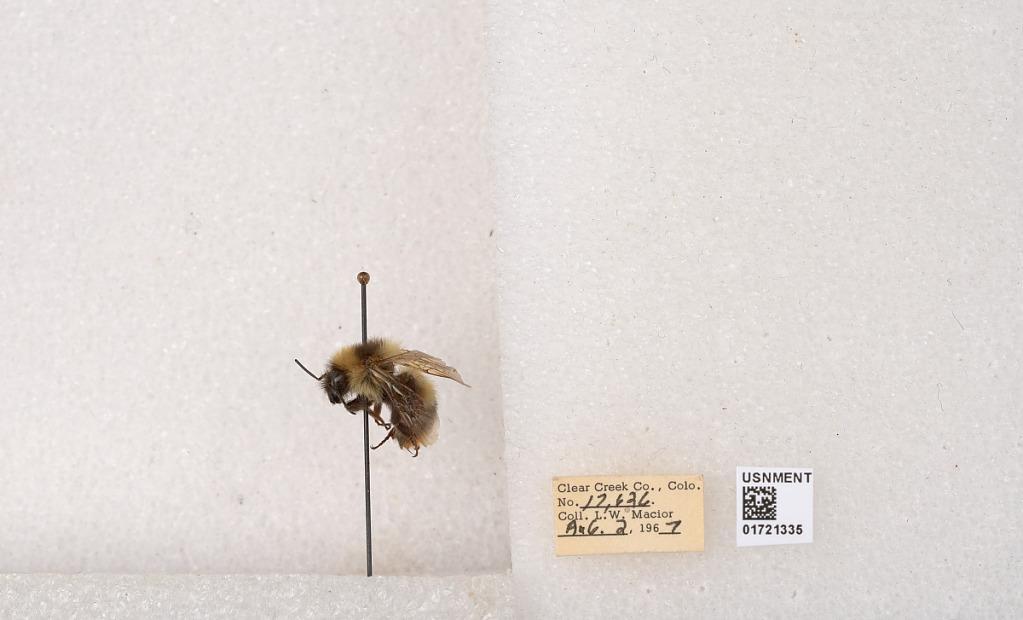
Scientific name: Bombus kirbyellus
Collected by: L. Macior
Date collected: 1967-8-2
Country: United States
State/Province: Colorado
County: Clear Creek
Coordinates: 39.6891, -105.644